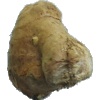
Label: Ginger Root 1